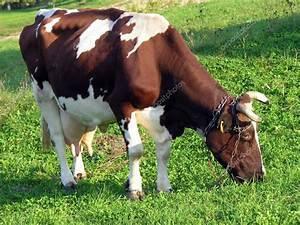
cow